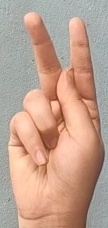
ASL sign: K